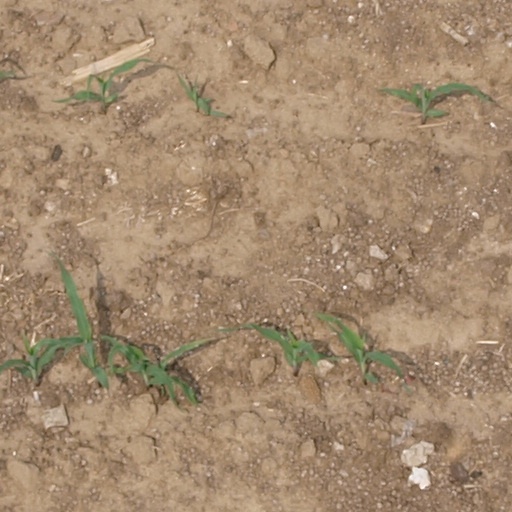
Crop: maize; corn